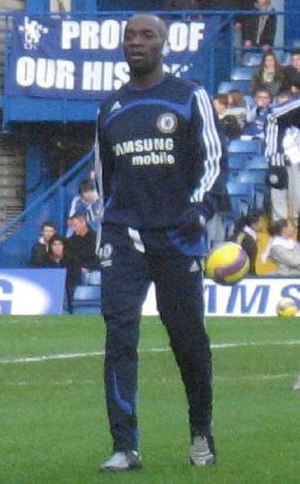
Claude Makélélé
Claude Makélélé
Claude Makélélé Sinda er tidligere fransk fodboldspiller for Paris Saint-Germain og manager for SC Bastia. Han opnåede 71 kampe for Frankrigs fodboldlandshold, selvom han egentlig blev født i Congo. Claude blev født og opvokset i Kinshasa, Zaire, men han har sidenhen fået fransk statsborgerskab.